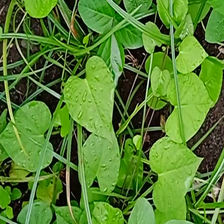
Weed species: Obscure_morning _glory(Ipomoea obscura)